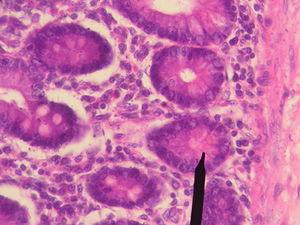
Les cellules de Paneth, avec les cellules caliciformes, les entérocytes et les cellules entéroendocrines, représentent les principaux types de cellules de l'épithélium de l'intestin grêle.
Les éphrines, également connues sous les termes de ligands d'éphrine ou de protéines interagissant avec le récepteur de la famille Eph, sont une famille de protéines qui servent de ligands au récepteur Eph. Les récepteurs Eph, à leur tour, composent la plus grande sous-famille connue des protéines de type récepteur à activité tyrosine kinase. Le couplage éphrine/Eph, est uniquement actif sur les interactions de cellule à cellule de type directe.